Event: Nepal Earthquake
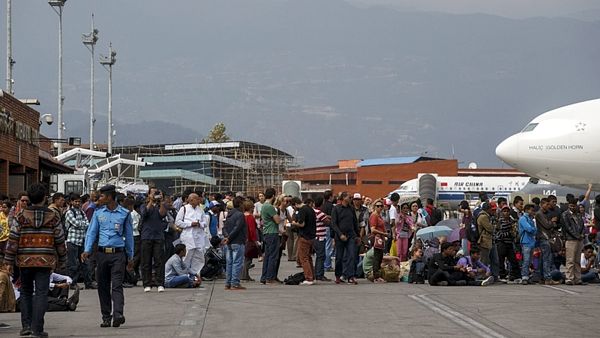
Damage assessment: no_damage